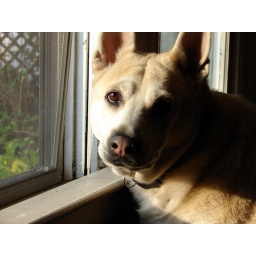
there's a tree in the window